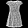
Label: Dress